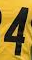
Number: 4